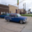
Label: automobile